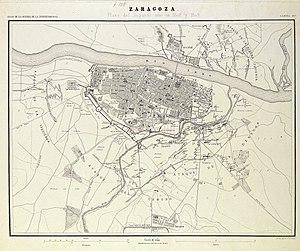
Le Second siège de Saragosse est le deuxième et dernier siège de cette ville pendant la Guerre d'Espagne. Il est régulièrement considéré comme une des batailles les plus brutales des guerres napoléoniennes, et souvent comparé à la bataille de Stalingrad en raison des similitudes entre les combats de rues extrêmes qui ont eu lieu lors de ces deux sièges.
Jean Lannes, 1ᵉʳ duc de Montebello, né le 10 avril 1769 à Lectoure et mort le 31 mai 1809 sur l'île de Lobau, en Autriche, à la suite des blessures reçues à la bataille d'Essling, est un général français de la Révolution et de l'Empire, élevé à la dignité de maréchal d'Empire en 1804 et inhumé au Panthéon en 1810.